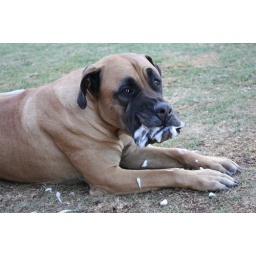
All he had in his mouth was a plastic bottle top